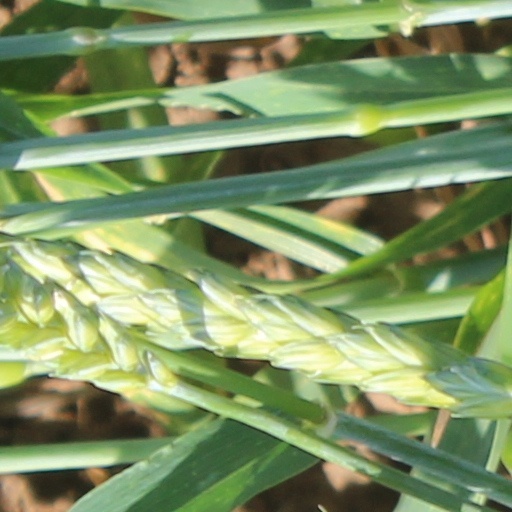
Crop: wheat